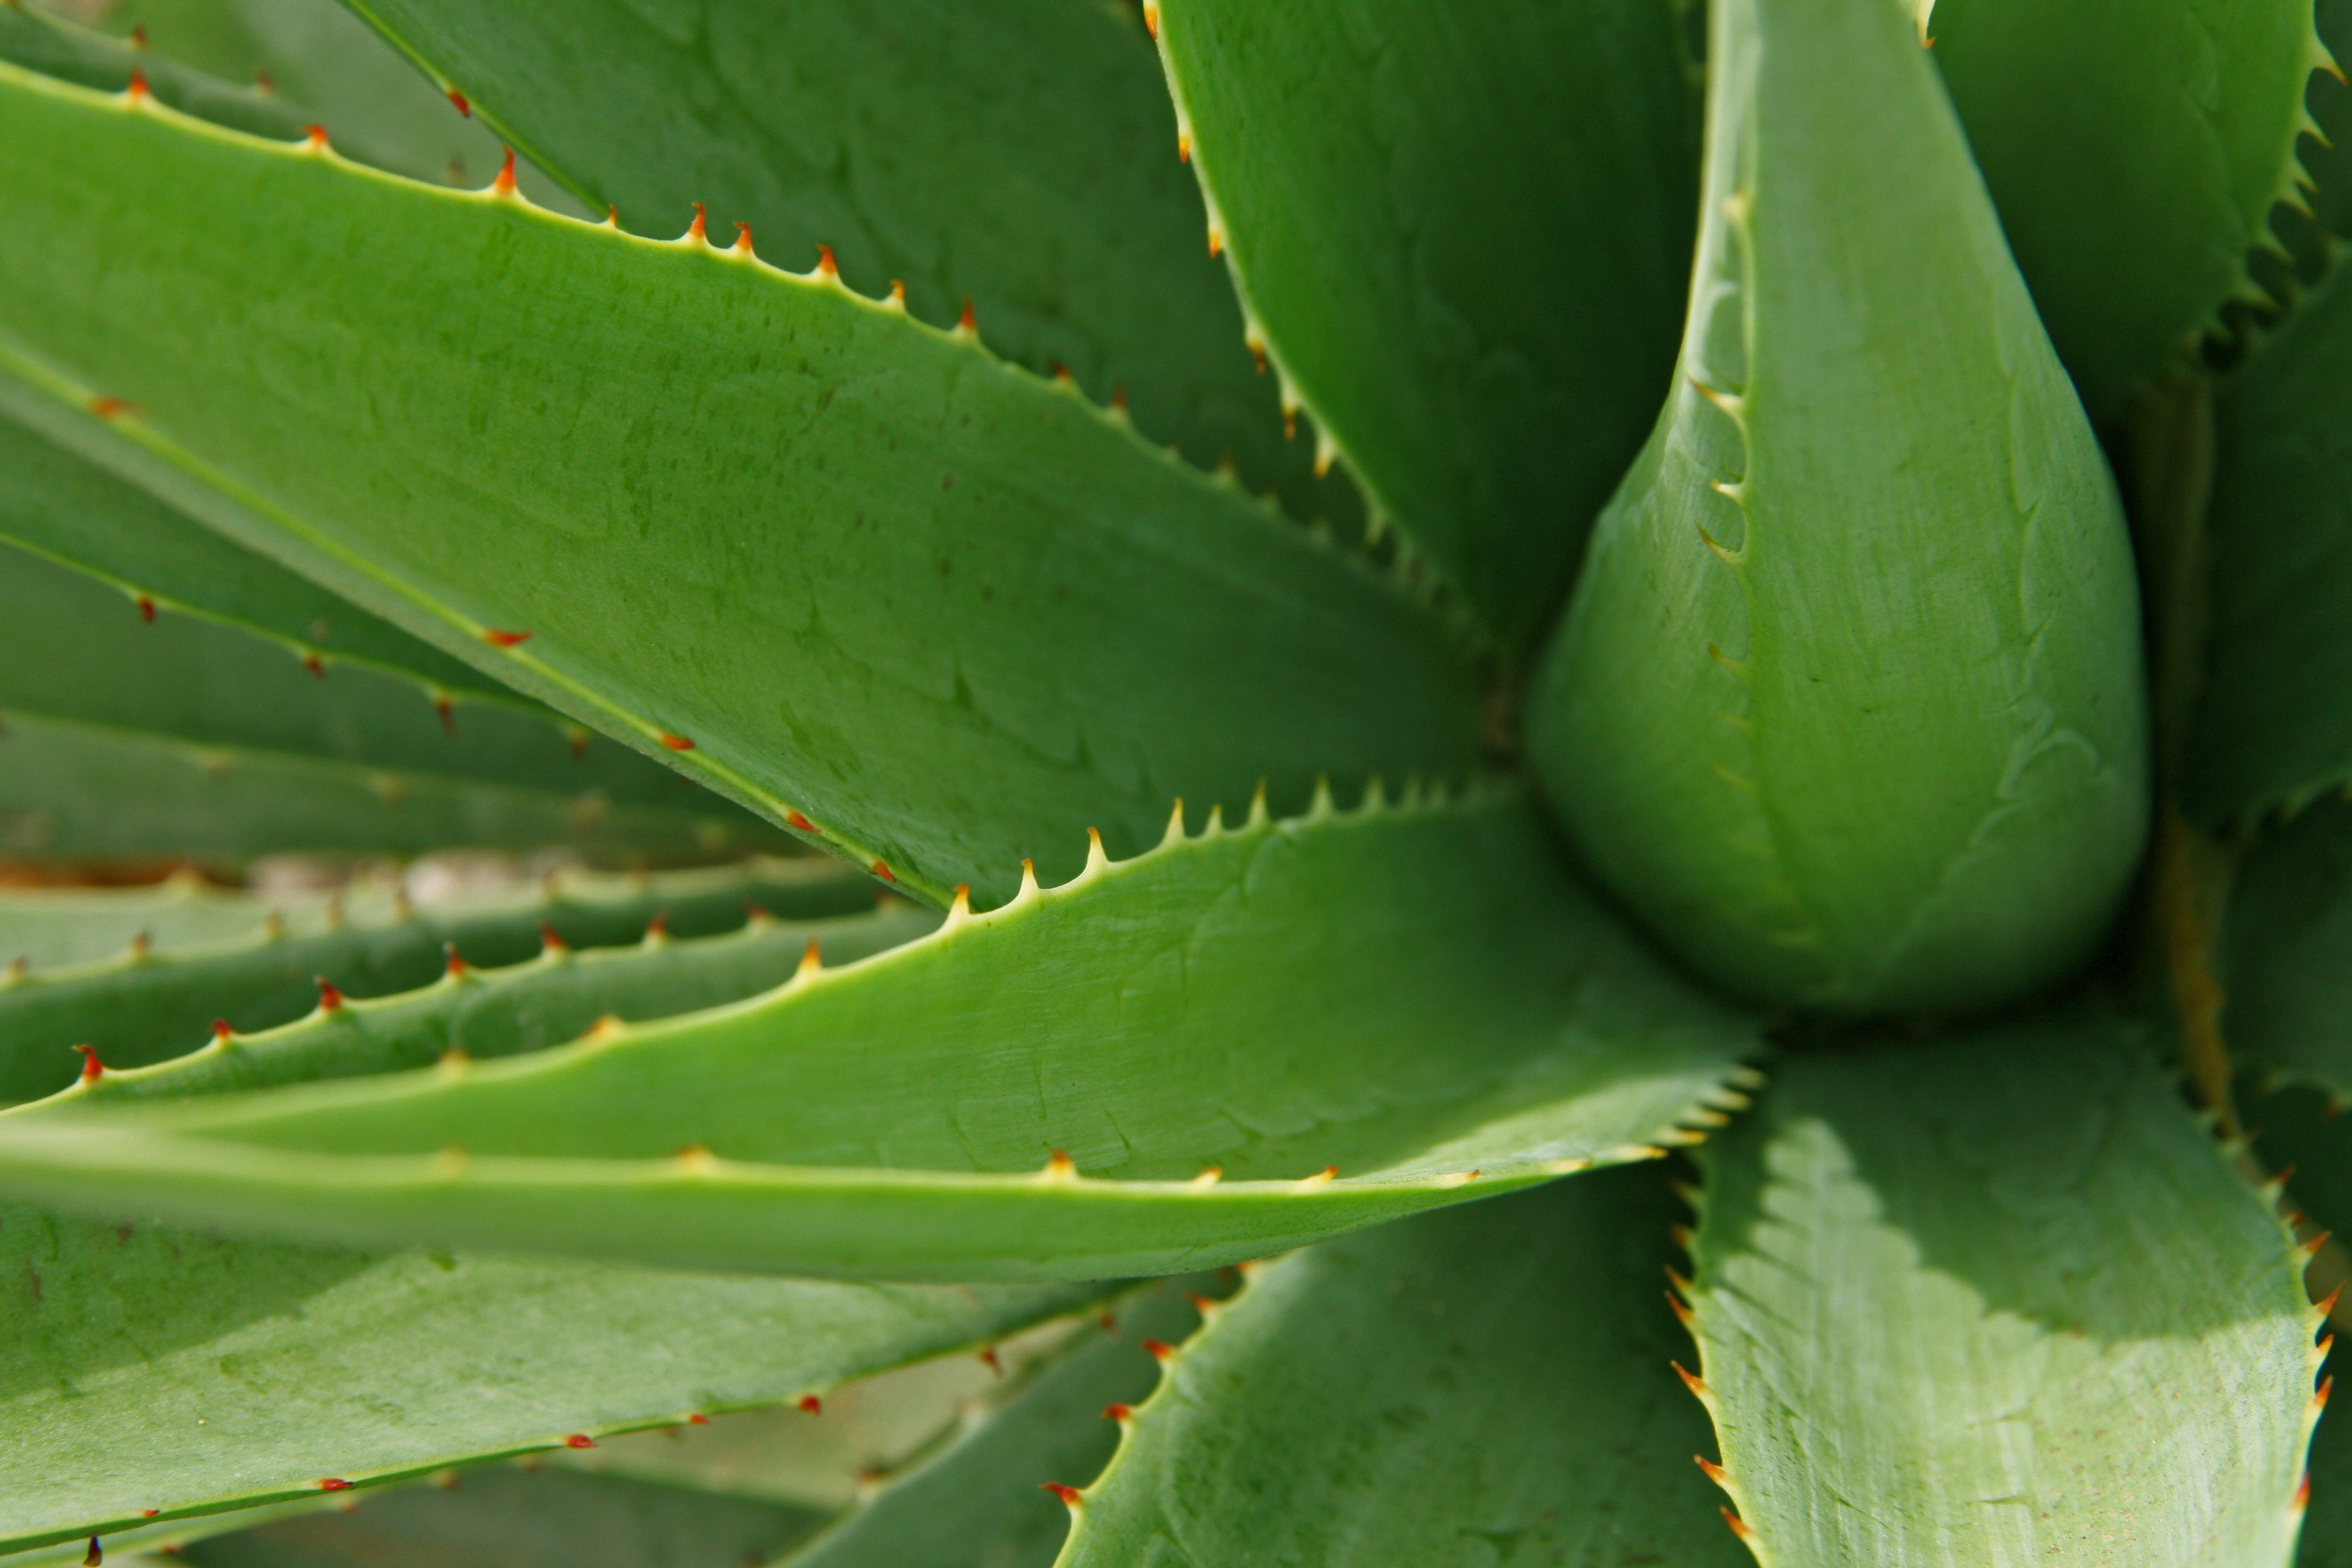
nature, cactus, plant, leaf, flower, thorn, foliage, green, herb, natural, fresh, botany, medicine, flora, botanical, freshness, leaves, aloe, gel, agave, vera, xanthorrhoeaceae, herbal, flowering plant, cosmetic, plant stem, land plant